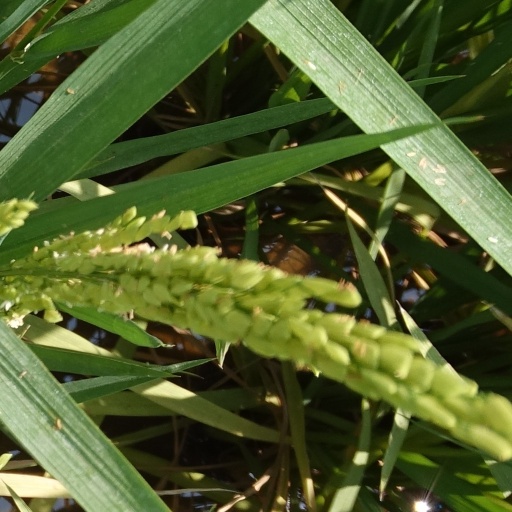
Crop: rice